Conservation of slow lorises

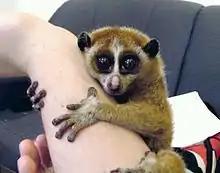
Slow lorises are smuggled to countries like Japan and the United States, where they have become popular exotic pets, largely because of their "cute" appearance, which has been popularized on YouTube.

A report in 2010 by Nekaris "et al". reported that Laos, Cambodia, and Thailand were the primary exporters of slow lorises, with Singapore and Malaysia also involved. China and Indonesia were also known for international trade, although their local trade was more significant. Slow loris parts were typically exported from Thailand and Cambodia, but Malaysia and Singapore primarily exported live animals. The most noteworthy importer was Japan, followed by the United States and then the European Union. More than half of 400 illegal imports were live animals (238), while the rest were either body parts (122) or unspecified (40).